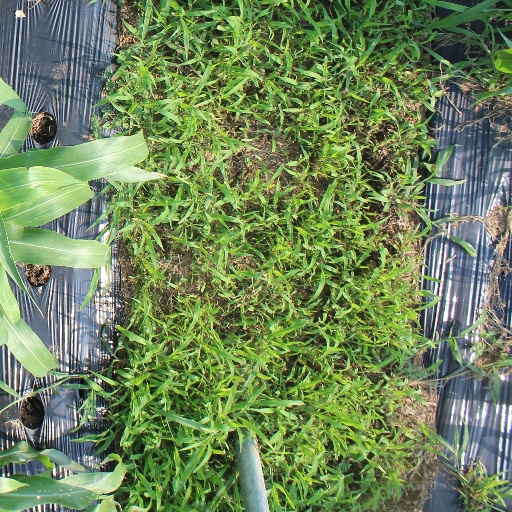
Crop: sorghum